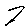
Label: 7